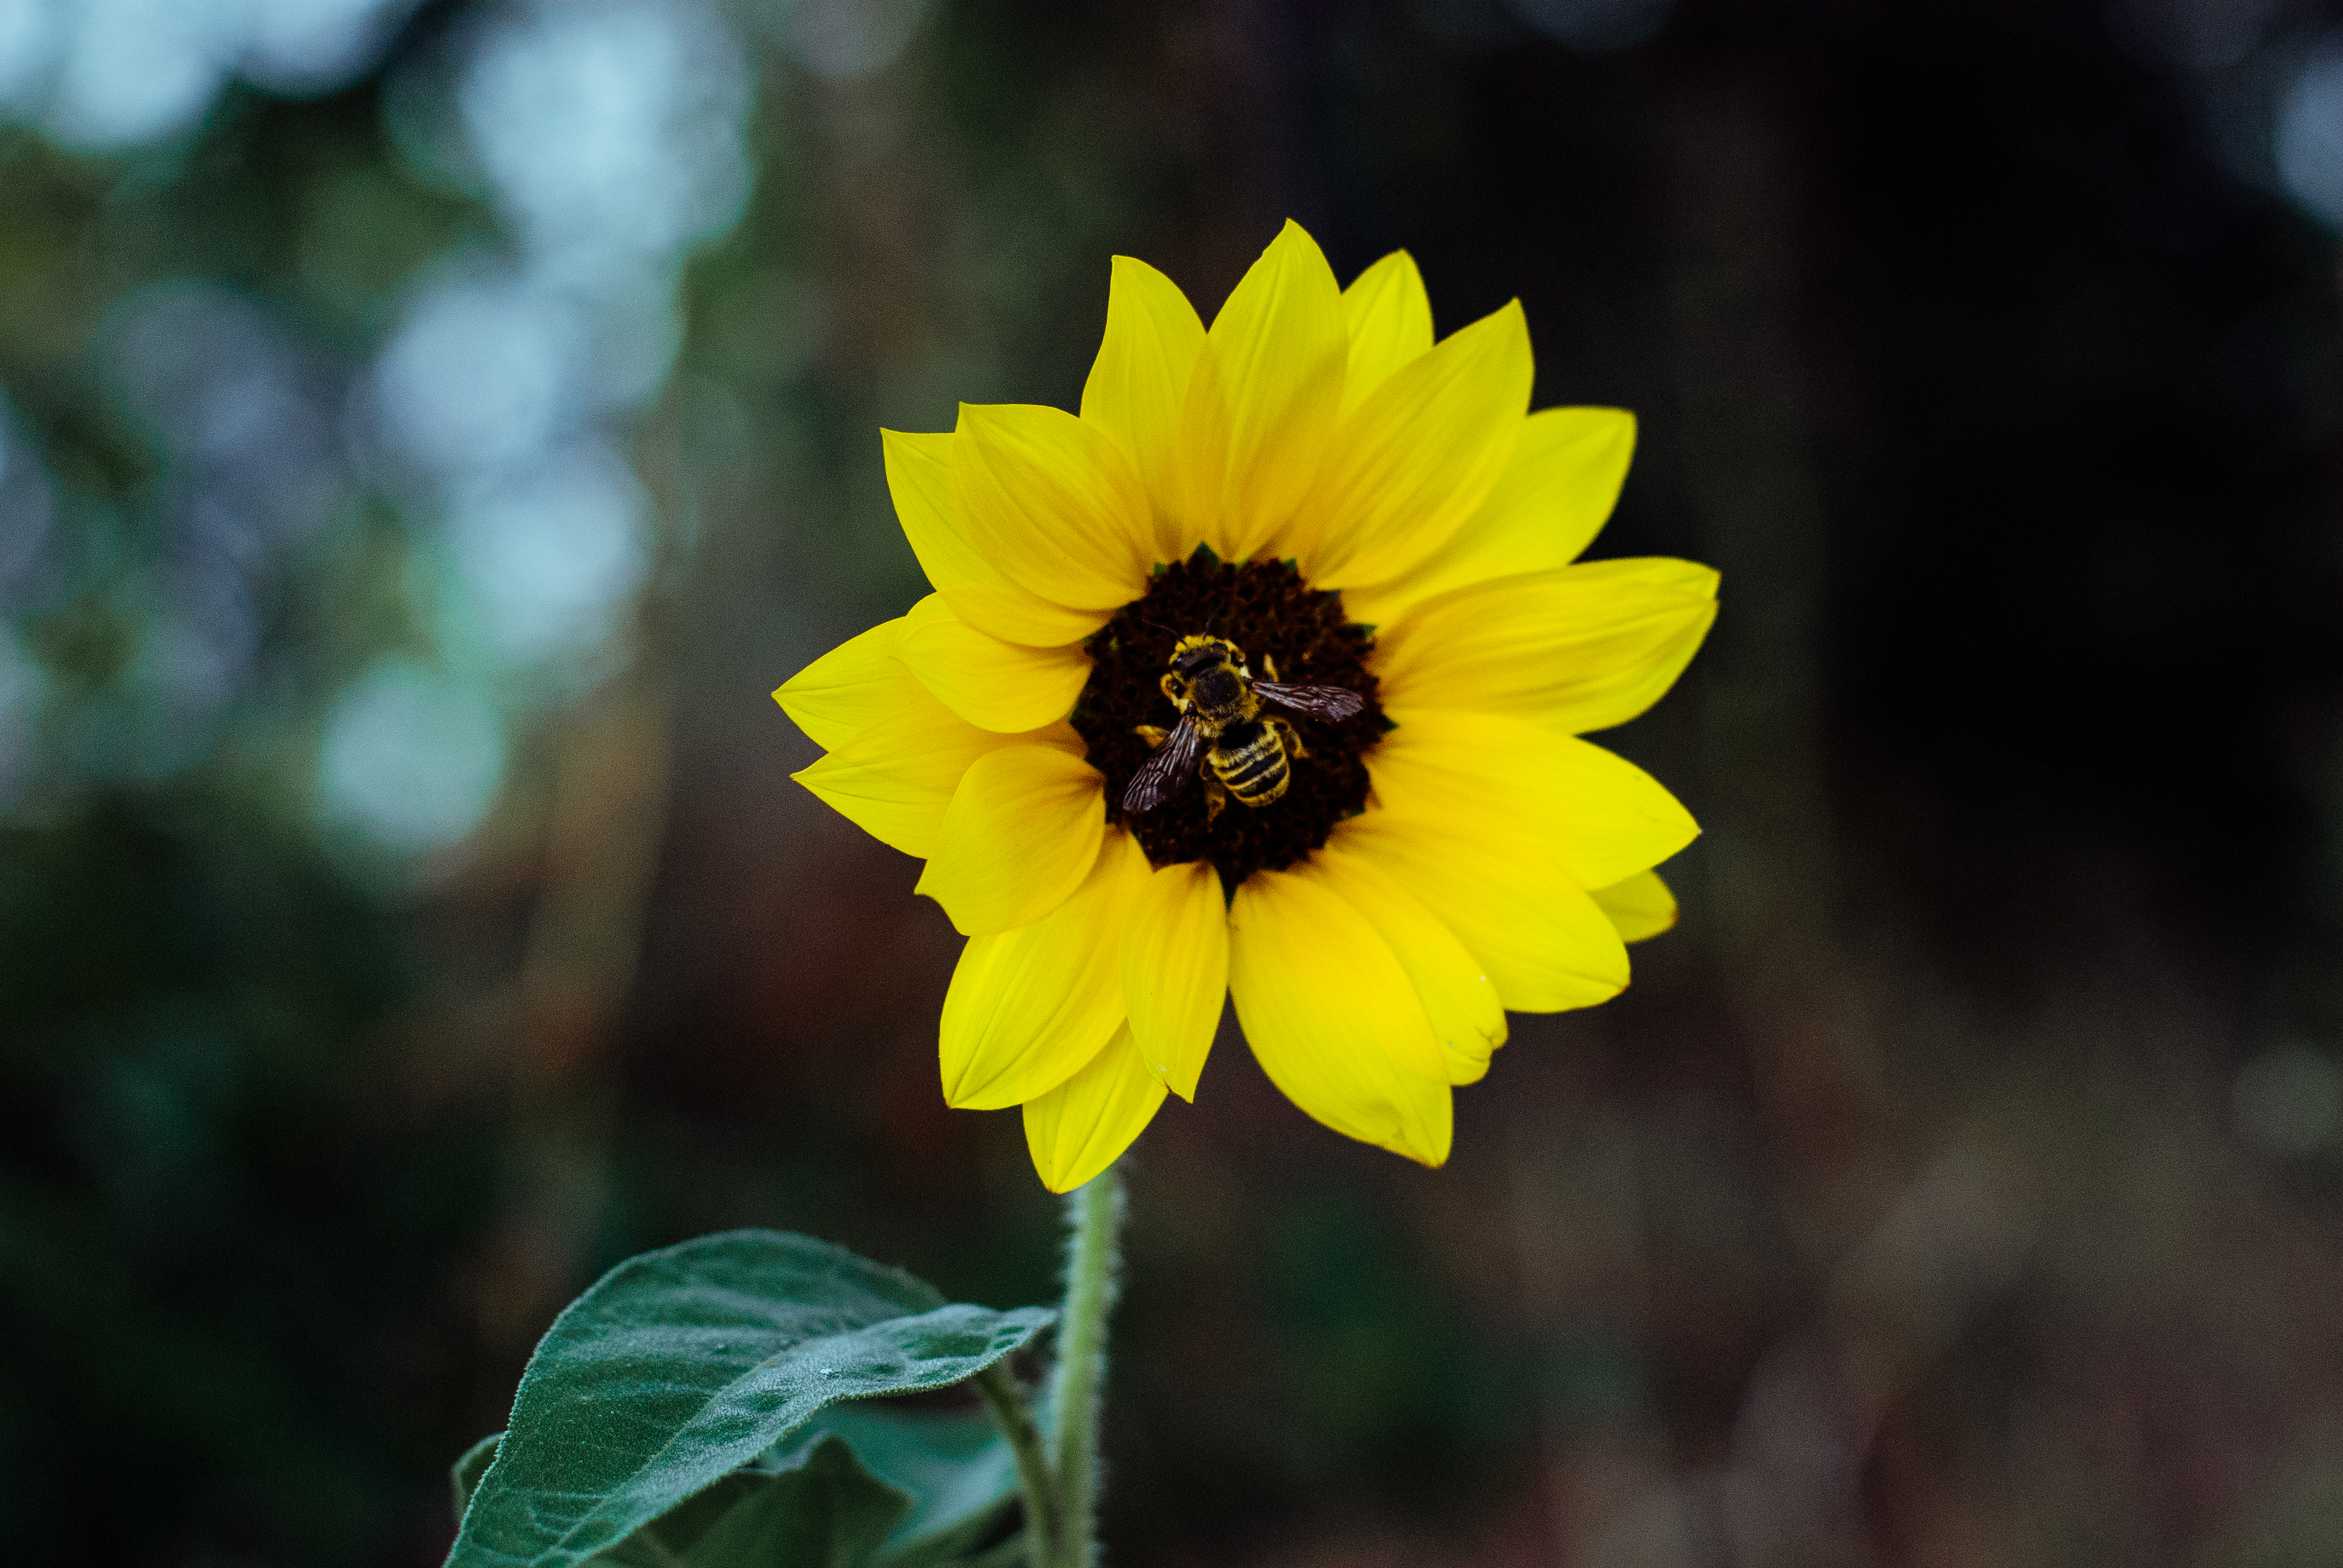
nature, blossom, plant, photography, sunlight, flower, petal, green, botany, yellow, flora, sunflower, wildflower, close up, bee, nectar, macro photography, flowering plant, honey bee, daisy family, plant stem, land plant